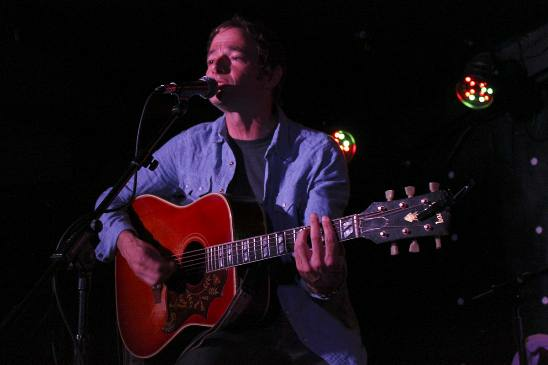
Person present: Yes